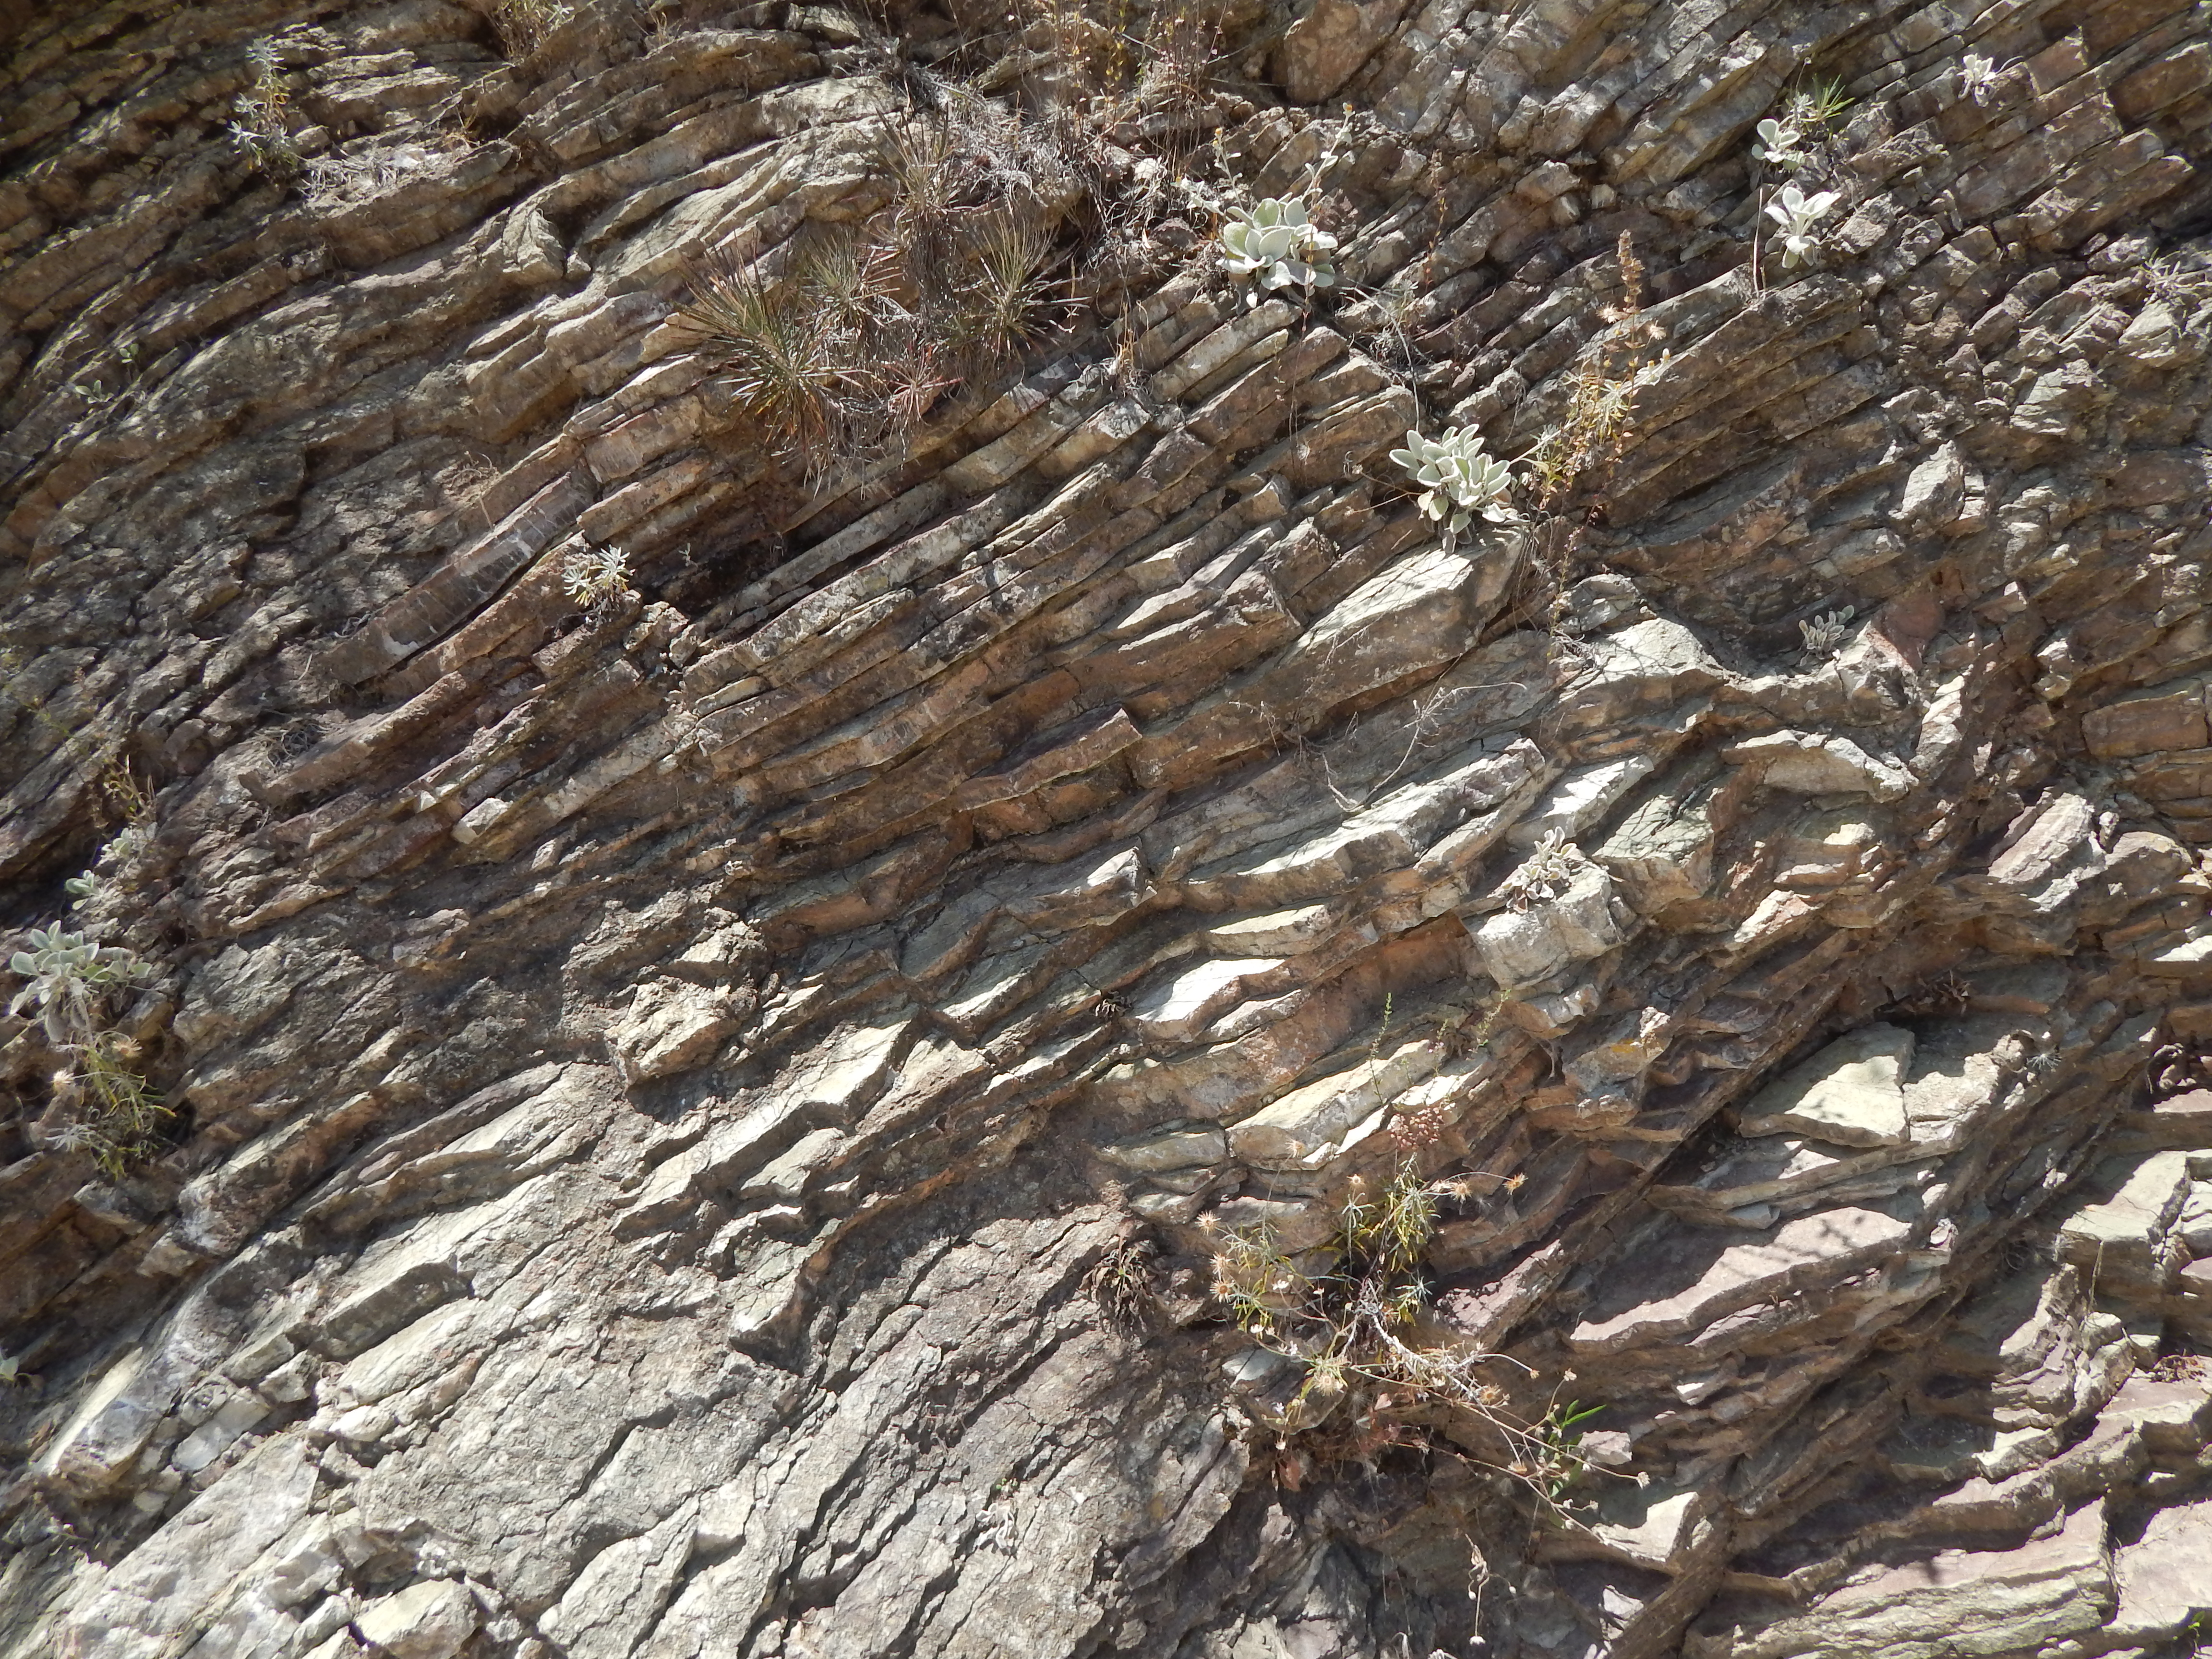
stone, texture, masonry, wall, natural, rock, stones, background, seamless, stacked, pattern, fence, design, old, wallpaper, construction, surface, rough, solid, grunge, concrete, backdrop, architecture, house, garden, bedrock, geology, outcrop, fault, sill, igneous rock, formation, wood, tree, escarpment, dike, intrusion, batholith